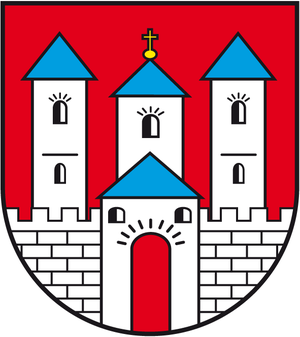
Loburg
Coat of arms of Loburg
Loburg er en lille by i den østlige del af landkreis Jerichower Land i den tyske delstat Sachsen-Anhalt. 1. Januar 2009 blev den indlemmet i byen Möckern.